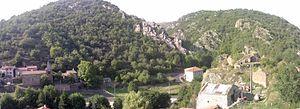
Vue sur Saint Etienne sur Blesle
Saint-Étienne-sur-Blesle est une commune française située dans le département de la Haute-Loire en région Auvergne-Rhône-Alpes.